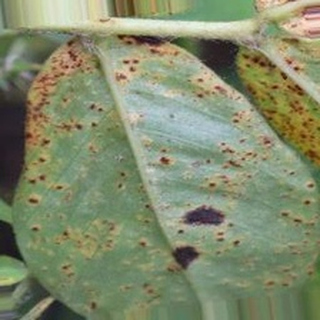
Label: groundnut_rust